Sky position (RA, Dec in degrees): 162.924, 4.26
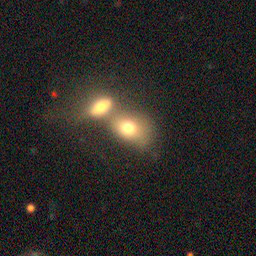
Galaxy morphology: Merging Galaxies